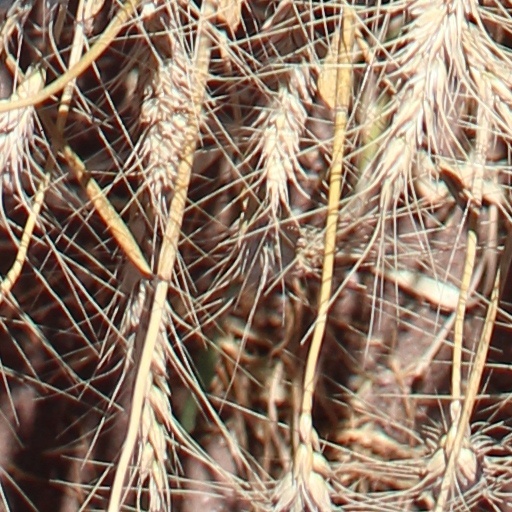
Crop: wheat